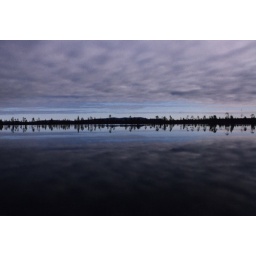
Reflections of cloudy sky on a lake in Lapland, Finland (Canon EOS 500N, Color ISO 400 film)